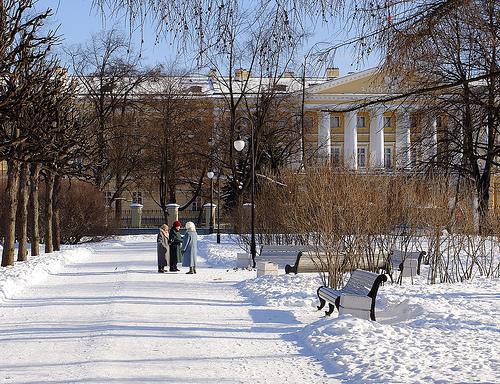
Weather: snow or frosty